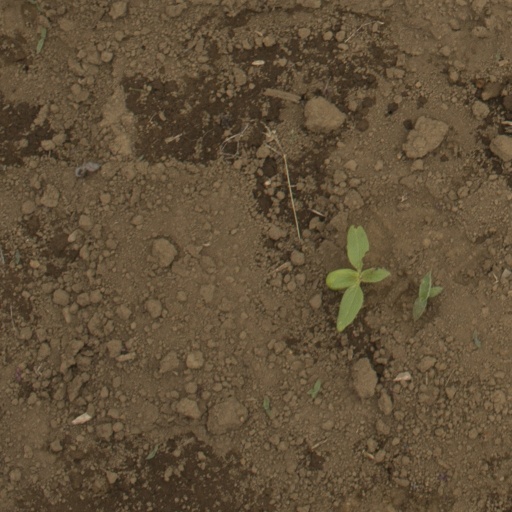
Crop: Jerusalem artichoke